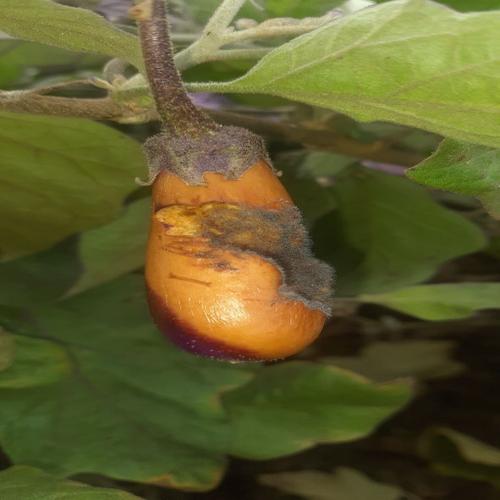
Label: Wet Rot